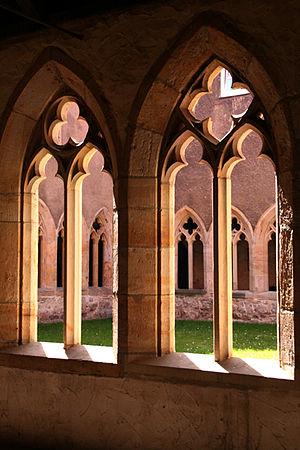
Gotha est une ville allemande de Thuringe, la cinquième du Land par sa population. Chef-lieu de l'arrondissement du même nom, elle est située à 23 km à l'ouest d'Erfurt, la capitale du Land.